Schubertiade

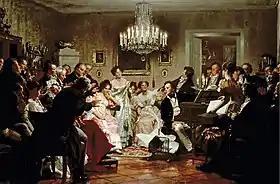
Julius Schmid's 1897 "Schubertiade"

There are two famous depictions of Schubertiades. The first is an 1868 sepia drawing made "from memory" by Moritz von Schwind, which shows a relatively intimate scene. The drawing shows Schubert at the piano, with Johann Michael Vogl and a circle of friends surrounding them. The woman in the painting on the wall is Schubert's alleged, unrequited love, the Countess Karoline Esterházy.